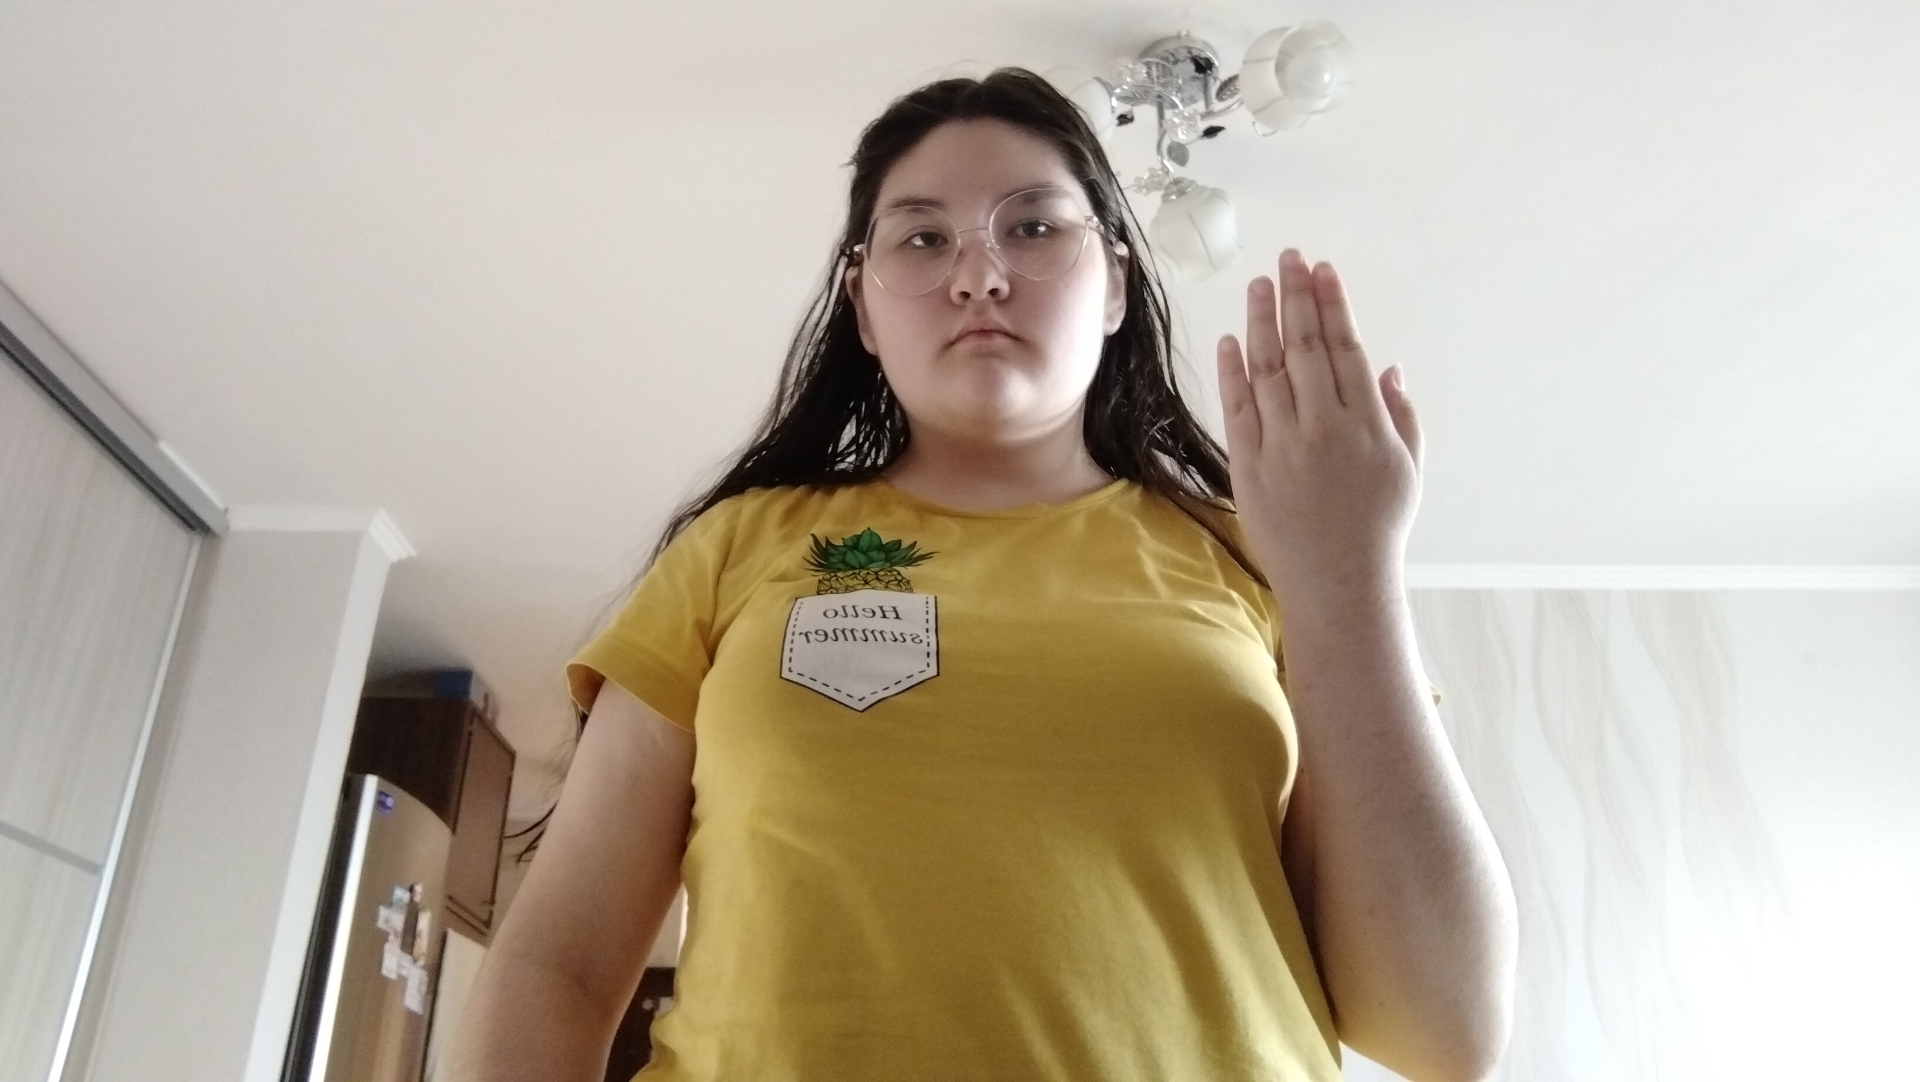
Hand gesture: stop_inverted